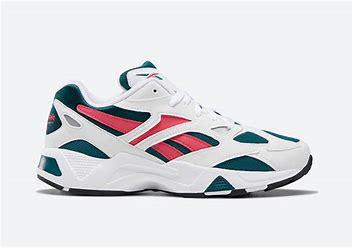
Brand: Reebok
Model: Aztrek